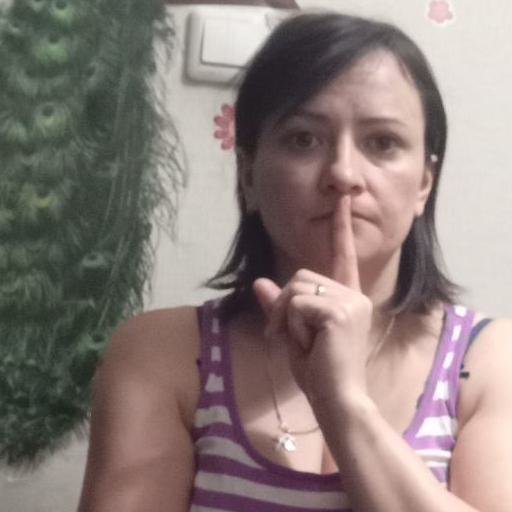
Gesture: mute